Halloween Havoc (1992)

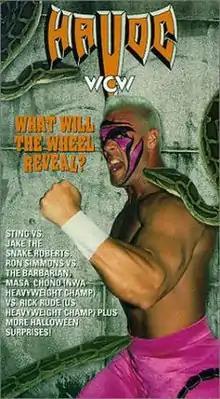
VHS cover featuring Sting

The 1992 Halloween Havoc was the fourth annual Halloween Havoc professional wrestling pay-per-view (PPV) event produced by World Championship Wrestling (WCW). It took place on October 25, 1992, from the Philadelphia Civic Center in Philadelphia, Pennsylvania in the United States — this was the second Halloween Havoc held at this venue after the inaugural event in 1989. In 2014, the event was made available on WWE's streaming service, the WWE Network.